Australian Defence Force

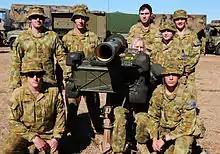
Personnel from the Army's 16th Air Land Regiment with one of the unit's RBS 70 systems

The Army is organised into three main elements which report to the Chief of Army; the Headquarters of the 1st Division, Special Operations Command and Forces Command. As of 2017, approximately 85% of Army personnel were in units assigned to Forces Command, which is responsible for preparing units and individuals for operations. Headquarters 1st Division is responsible for high-level training activities and is capable of being deployed to command large scale ground operations. Only a small number of units are permanently assigned to the 1st Division; these include the 2nd Battalion, Royal Australian Regiment which forms the pre-landing force for the Australian Amphibious Force, a signals regiment and three training and personnel support units.